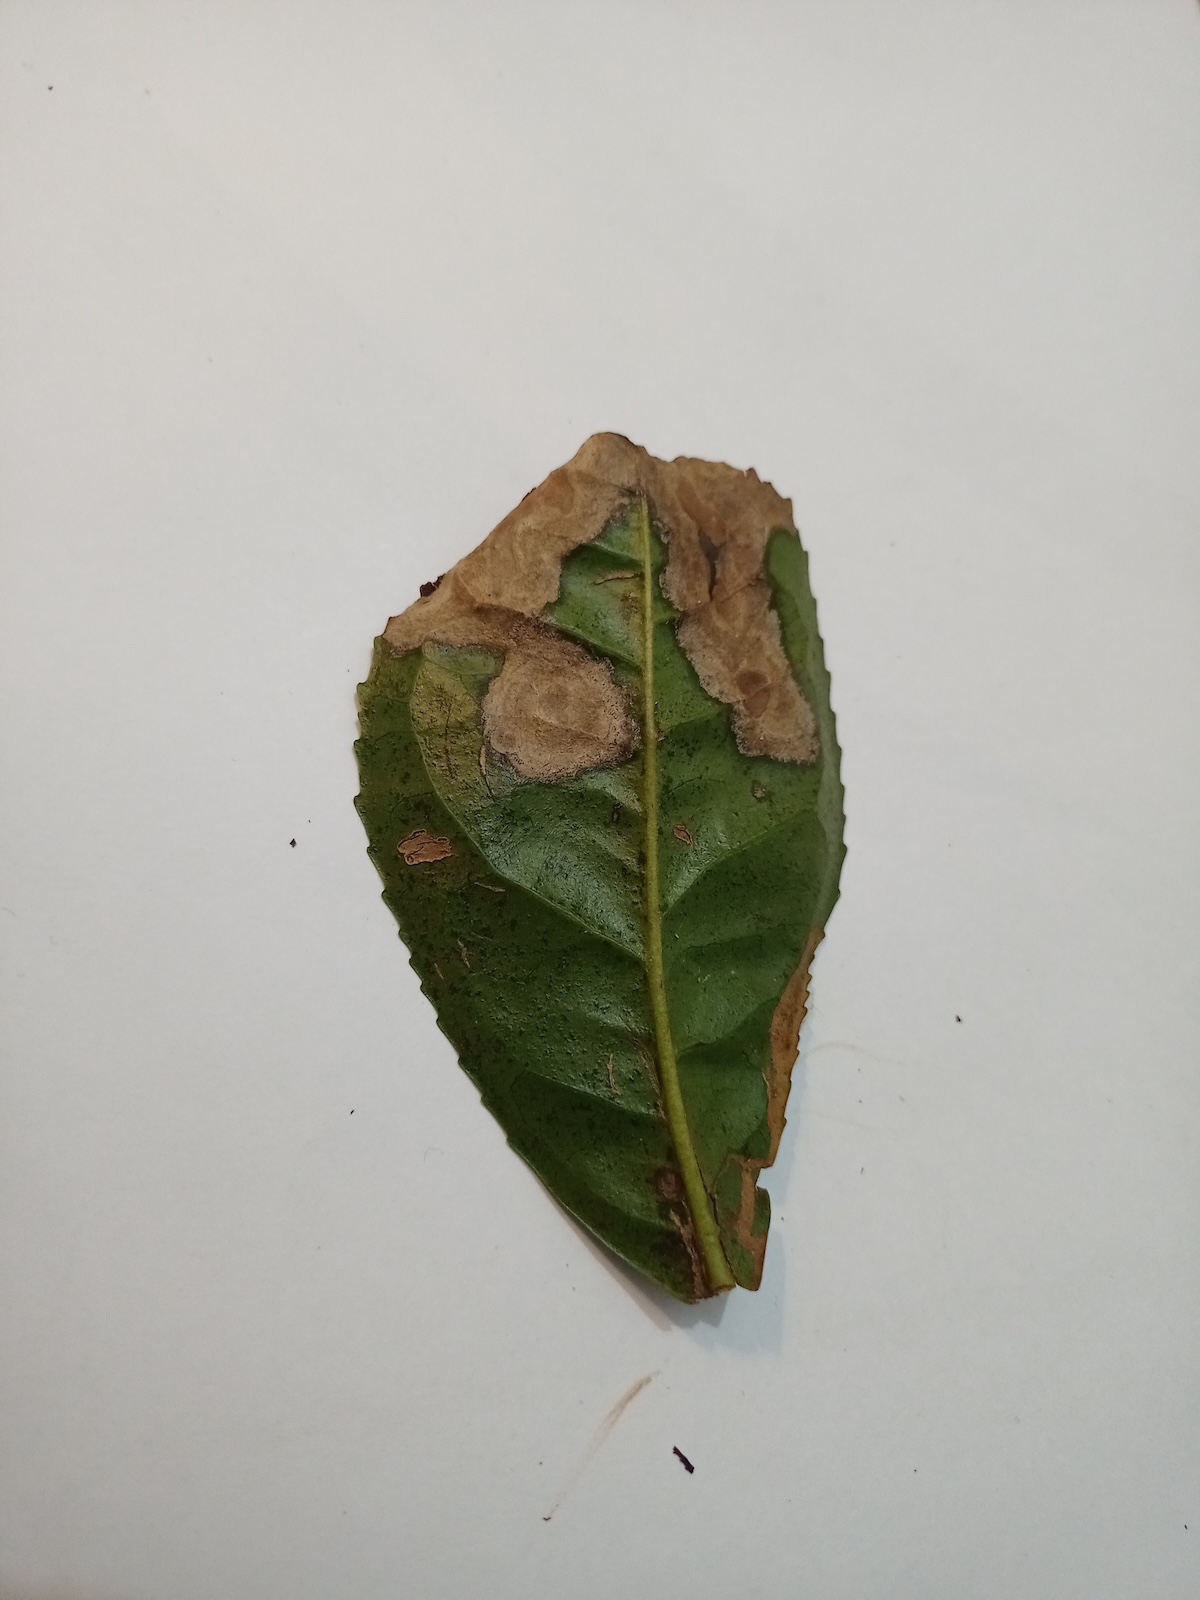
Label: Brown Blight